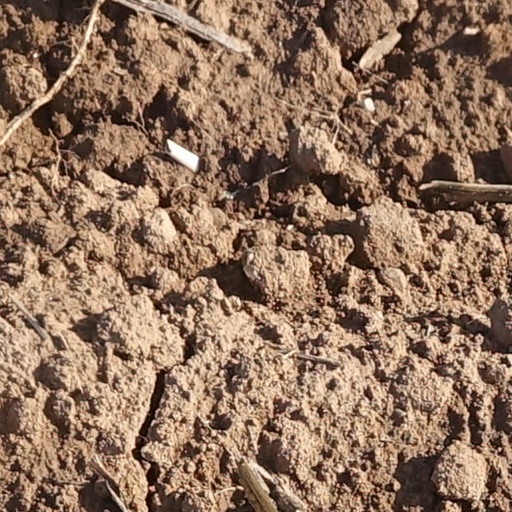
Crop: wheat